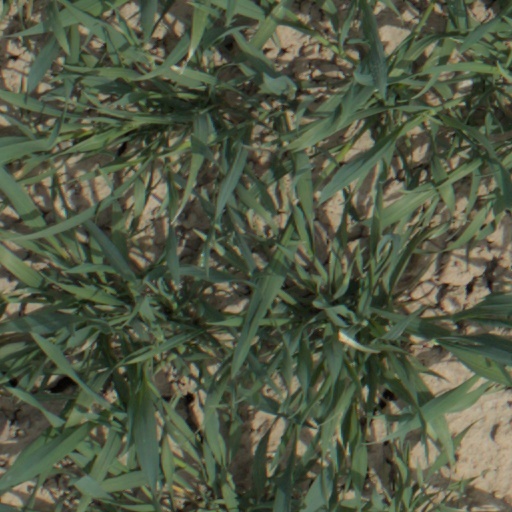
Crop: wheat